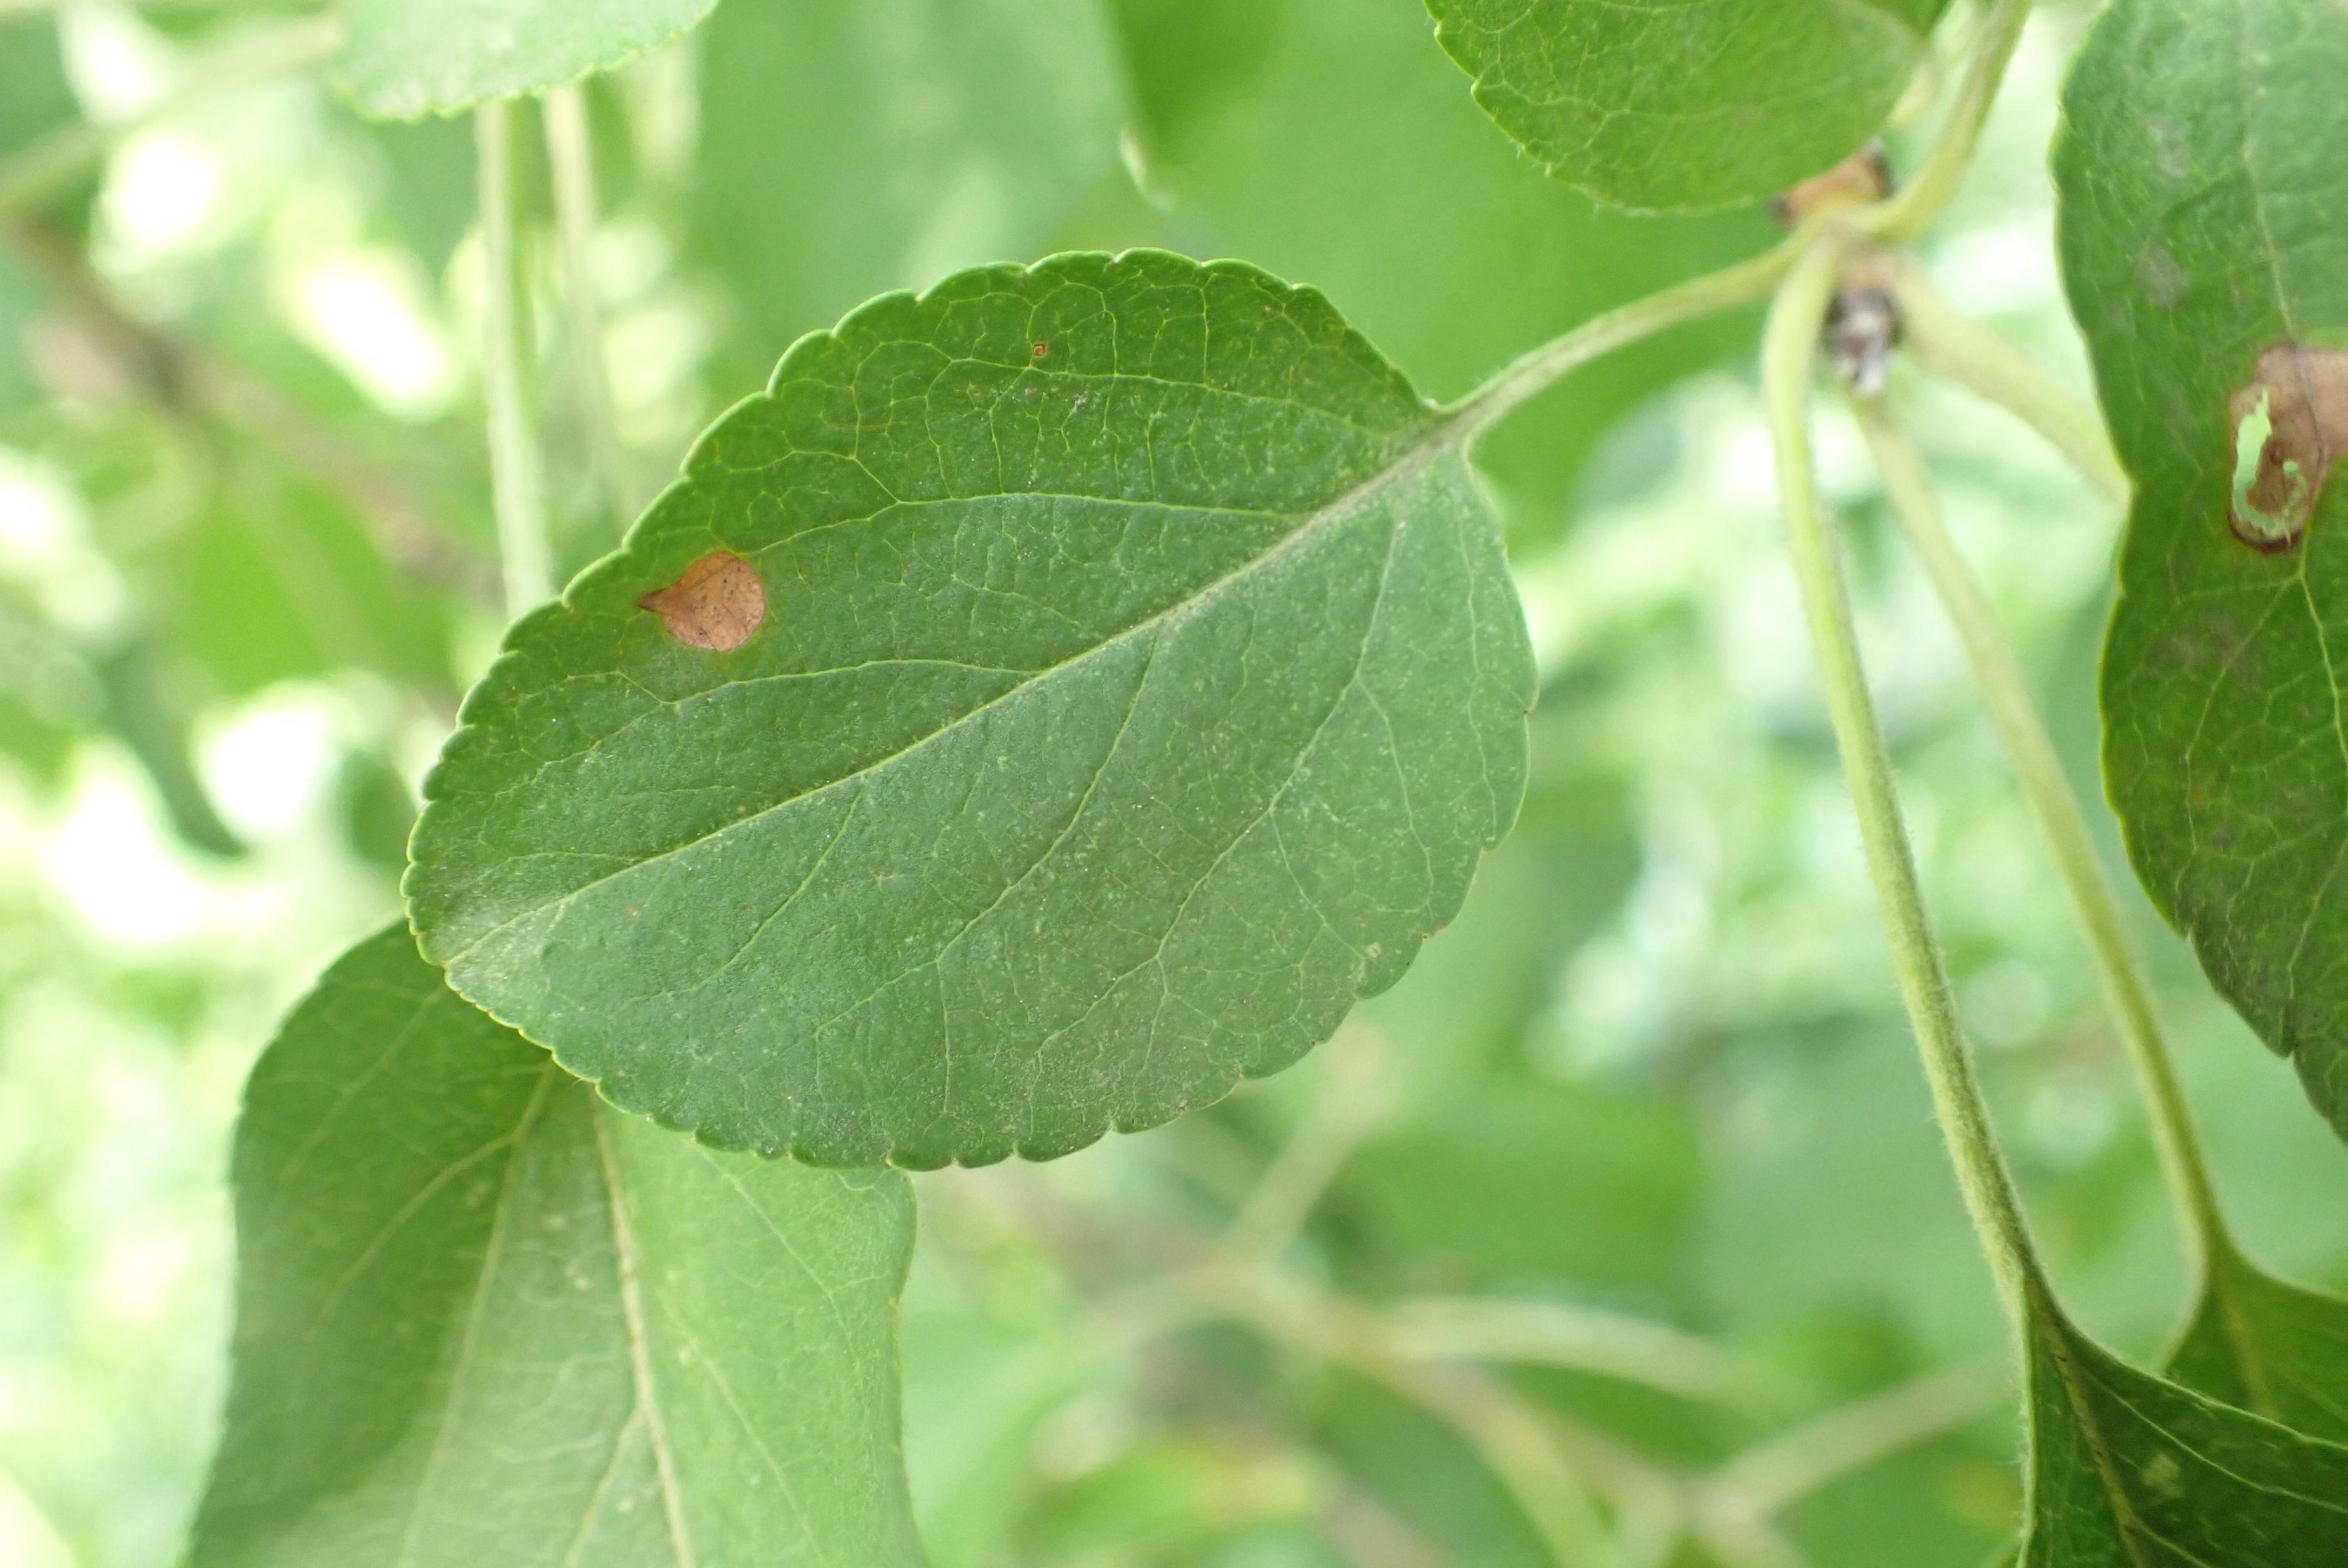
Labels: frog_eye_leaf_spot